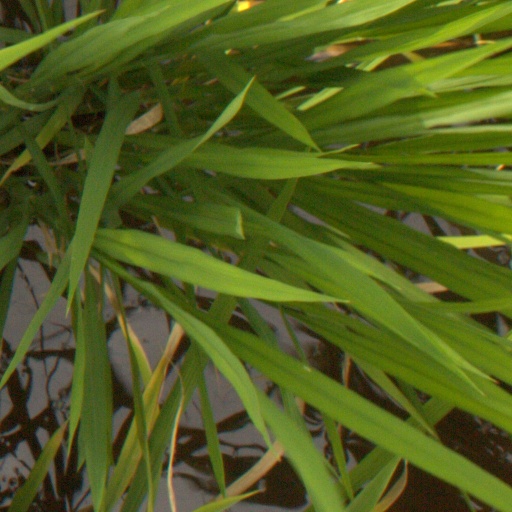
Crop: rice